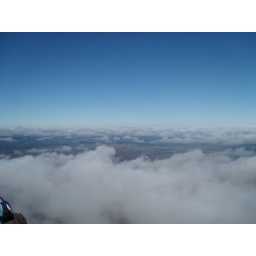
Tongariro Crossing top of Mount Tongariro, there is some huge mountain in the far distance piercing the cloud layer.